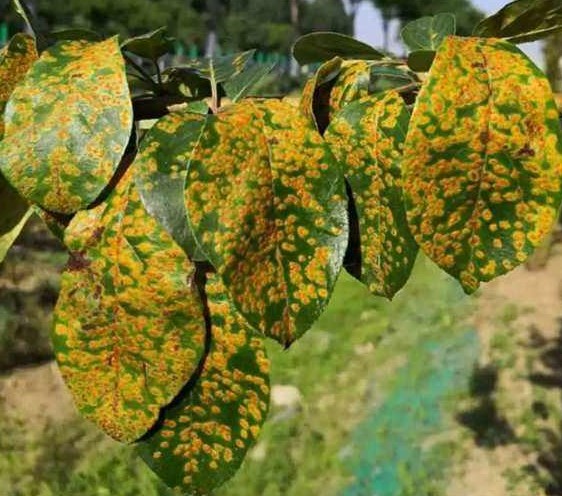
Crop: unknown
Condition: bean_rust